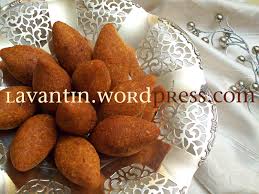
Yemek: icli_kofte